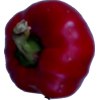
Label: red_pepper